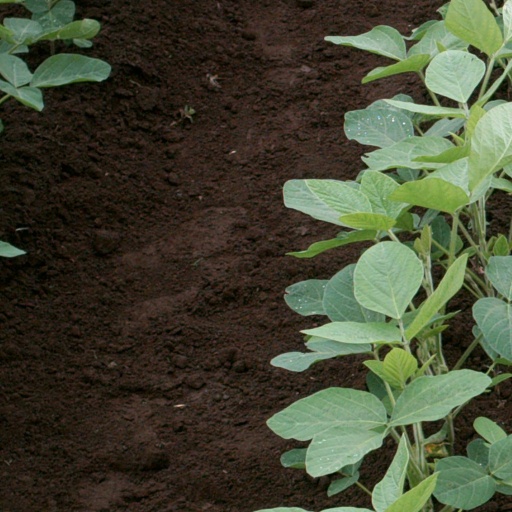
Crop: soybean